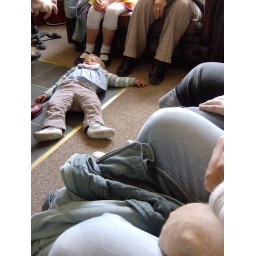
Not sure hat exactly the point of this was, but she randomly lay down on the floor in the cafe!